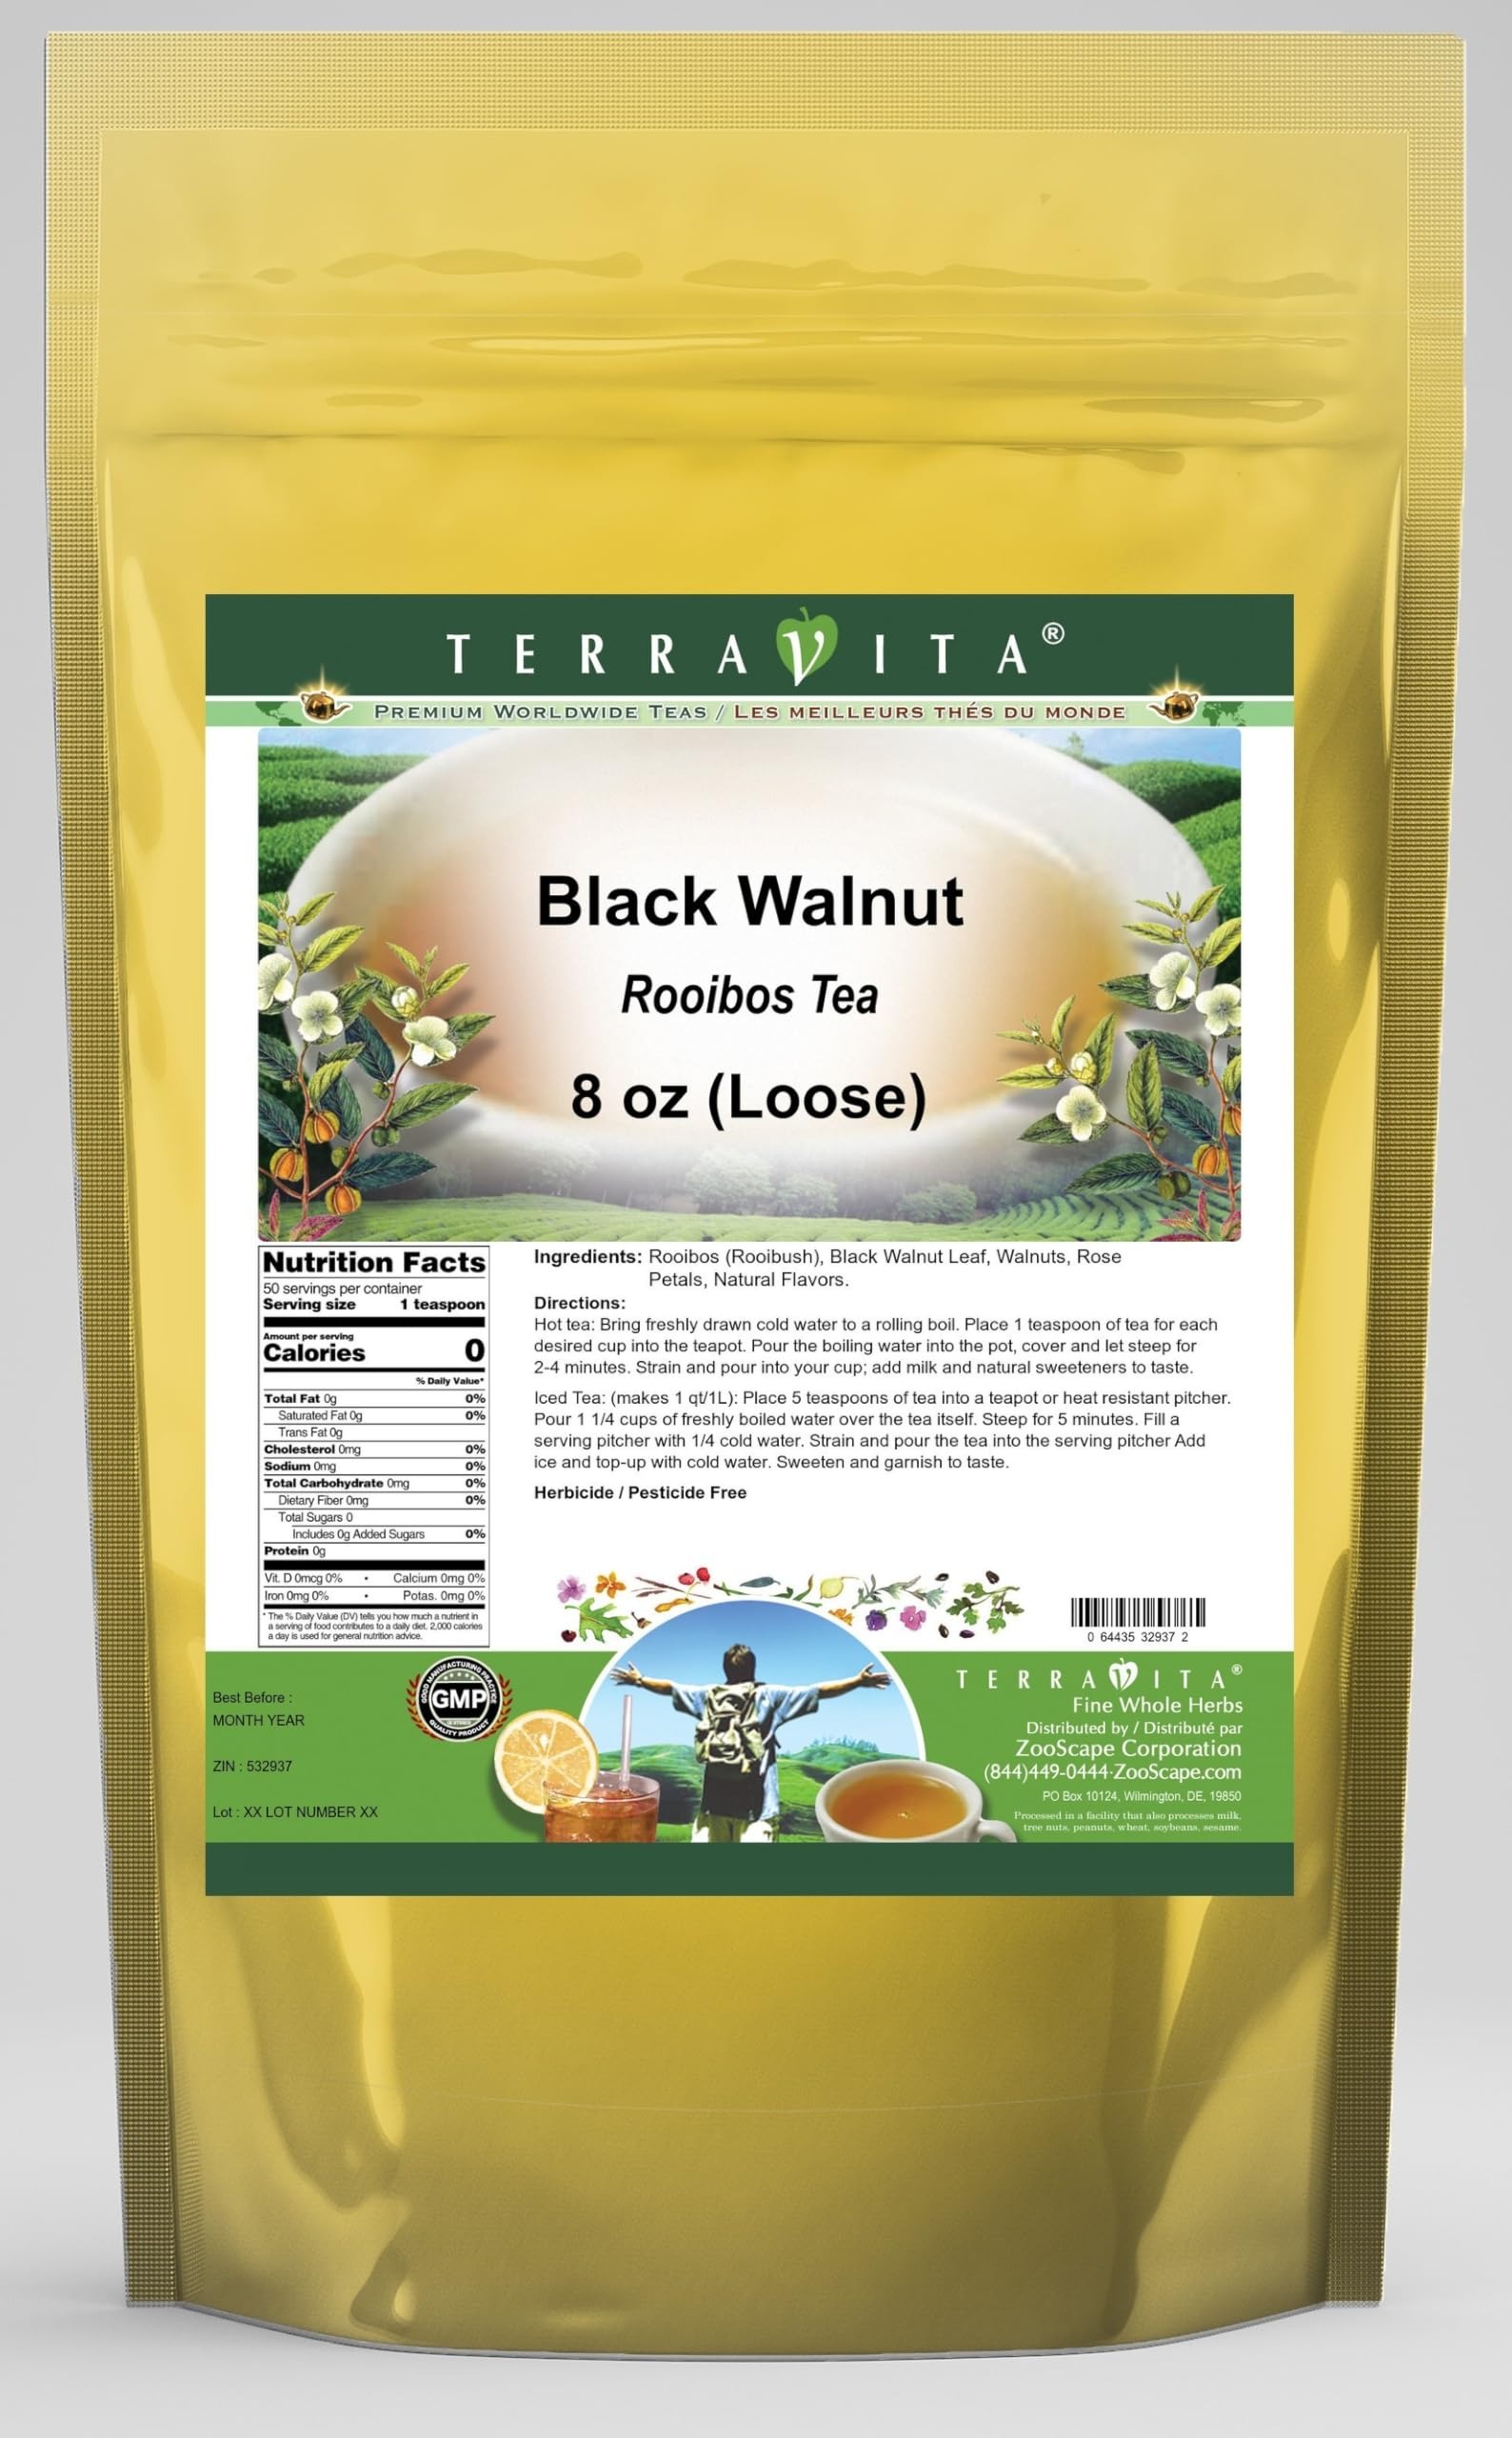
Item Name: Black Walnut Rooibos Tea (Loose) (8 oz, ZIN: 532937) - 2 Pack
Bullet Point 1: Our Black Walnut Rooibos Tea is a delightful flavored Rooibos tea with Black Walnut Leaf, Walnuts and Rose Petals that you will really enjoy! The unique Black Walnut aroma and taste is a delight! - Ingredients: Rooibos tea, Black Walnut Leaf, Walnuts, Rose Petals and Natural Black Walnut Flavor.
Bullet Point 2: No fillers.
Bullet Point 3: Manufacturer: TerraVita
Bullet Point 4: Size: 8 oz
Bullet Point 5: Loose Leaf Rooibos Tea - Packed in a convenient upright pouch!
Product Description: Our Black Walnut Rooibos Tea is a delightful flavored Rooibos tea with Black Walnut Leaf, Walnuts and Rose Petals that you will really enjoy! The unique Black Walnut aroma and taste is a delight! - Ingredients: Rooibos tea, Black Walnut Leaf, Walnuts, Rose Petals and Natural Black Walnut Flavor. - Hot tea brewing method: Bring freshly drawn cold water to a rolling boil. Place 1 teaspoon of tea for each desired cup into the teapot. Pour the boiling water into the pot, cover and let steep for 2-4 minutes. Strain and pour into your cup; add milk and natural sweeteners to taste. - Iced tea brewing method: (to make 1 liter/quart): Place 5 teaspoons of tea into a teapot or heat resistant pitcher. Pour 1 1/4 cups of freshly boiled water over the tea itself. Steep for 5 minutes. Fill a serving pitcher with 1/4 cold water. Strain and pour the tea into the serving pitcher Add ice and top-up with cold water. Sweeten and garnish to taste. - TerraVita is an exclusive line of premium-quality, natural source products that use only the finest, purest and most potent ingredients found around the world. TerraVita is hallmarked by the highest possible standards of purity, potency, stability and freshness. All of our products are prepared with the highest elements of quality control, from raw materials through the entire manufacturing process, up to and including the moment that the bottles or bags are sealed for freshness and shipped out to you. Our highest possible standards are certified by independent laboratories and backed by our personal guarantee. - TerraVita exists to meet and ensure your family's health and wellness without the harmful effects of chemicals and health products. We strive to make all of our products affordable and reliable and are constantly searching the market to
Value: 16.0
Unit: Ounce

Price: 55.93